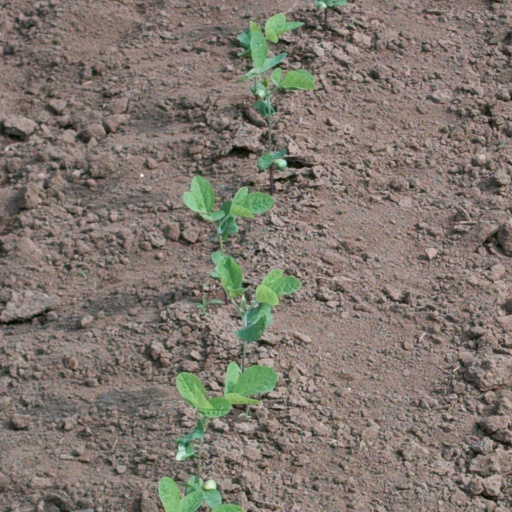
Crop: soybean